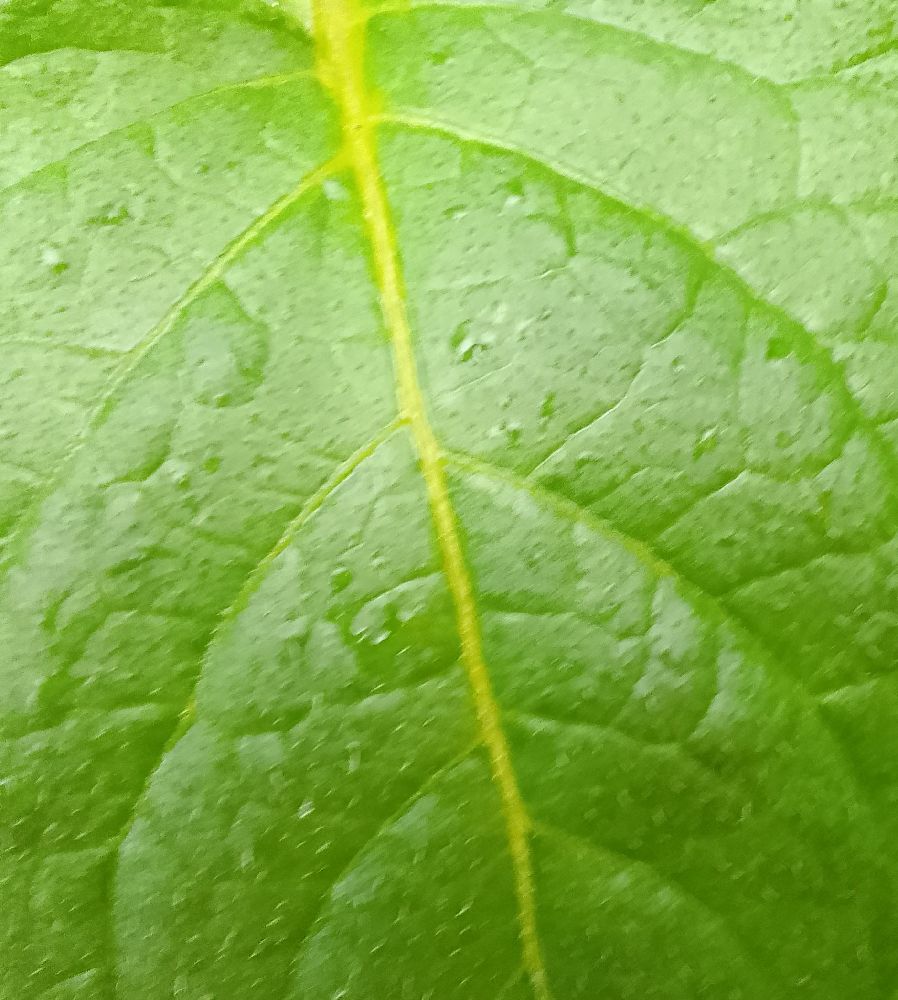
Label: Healthy